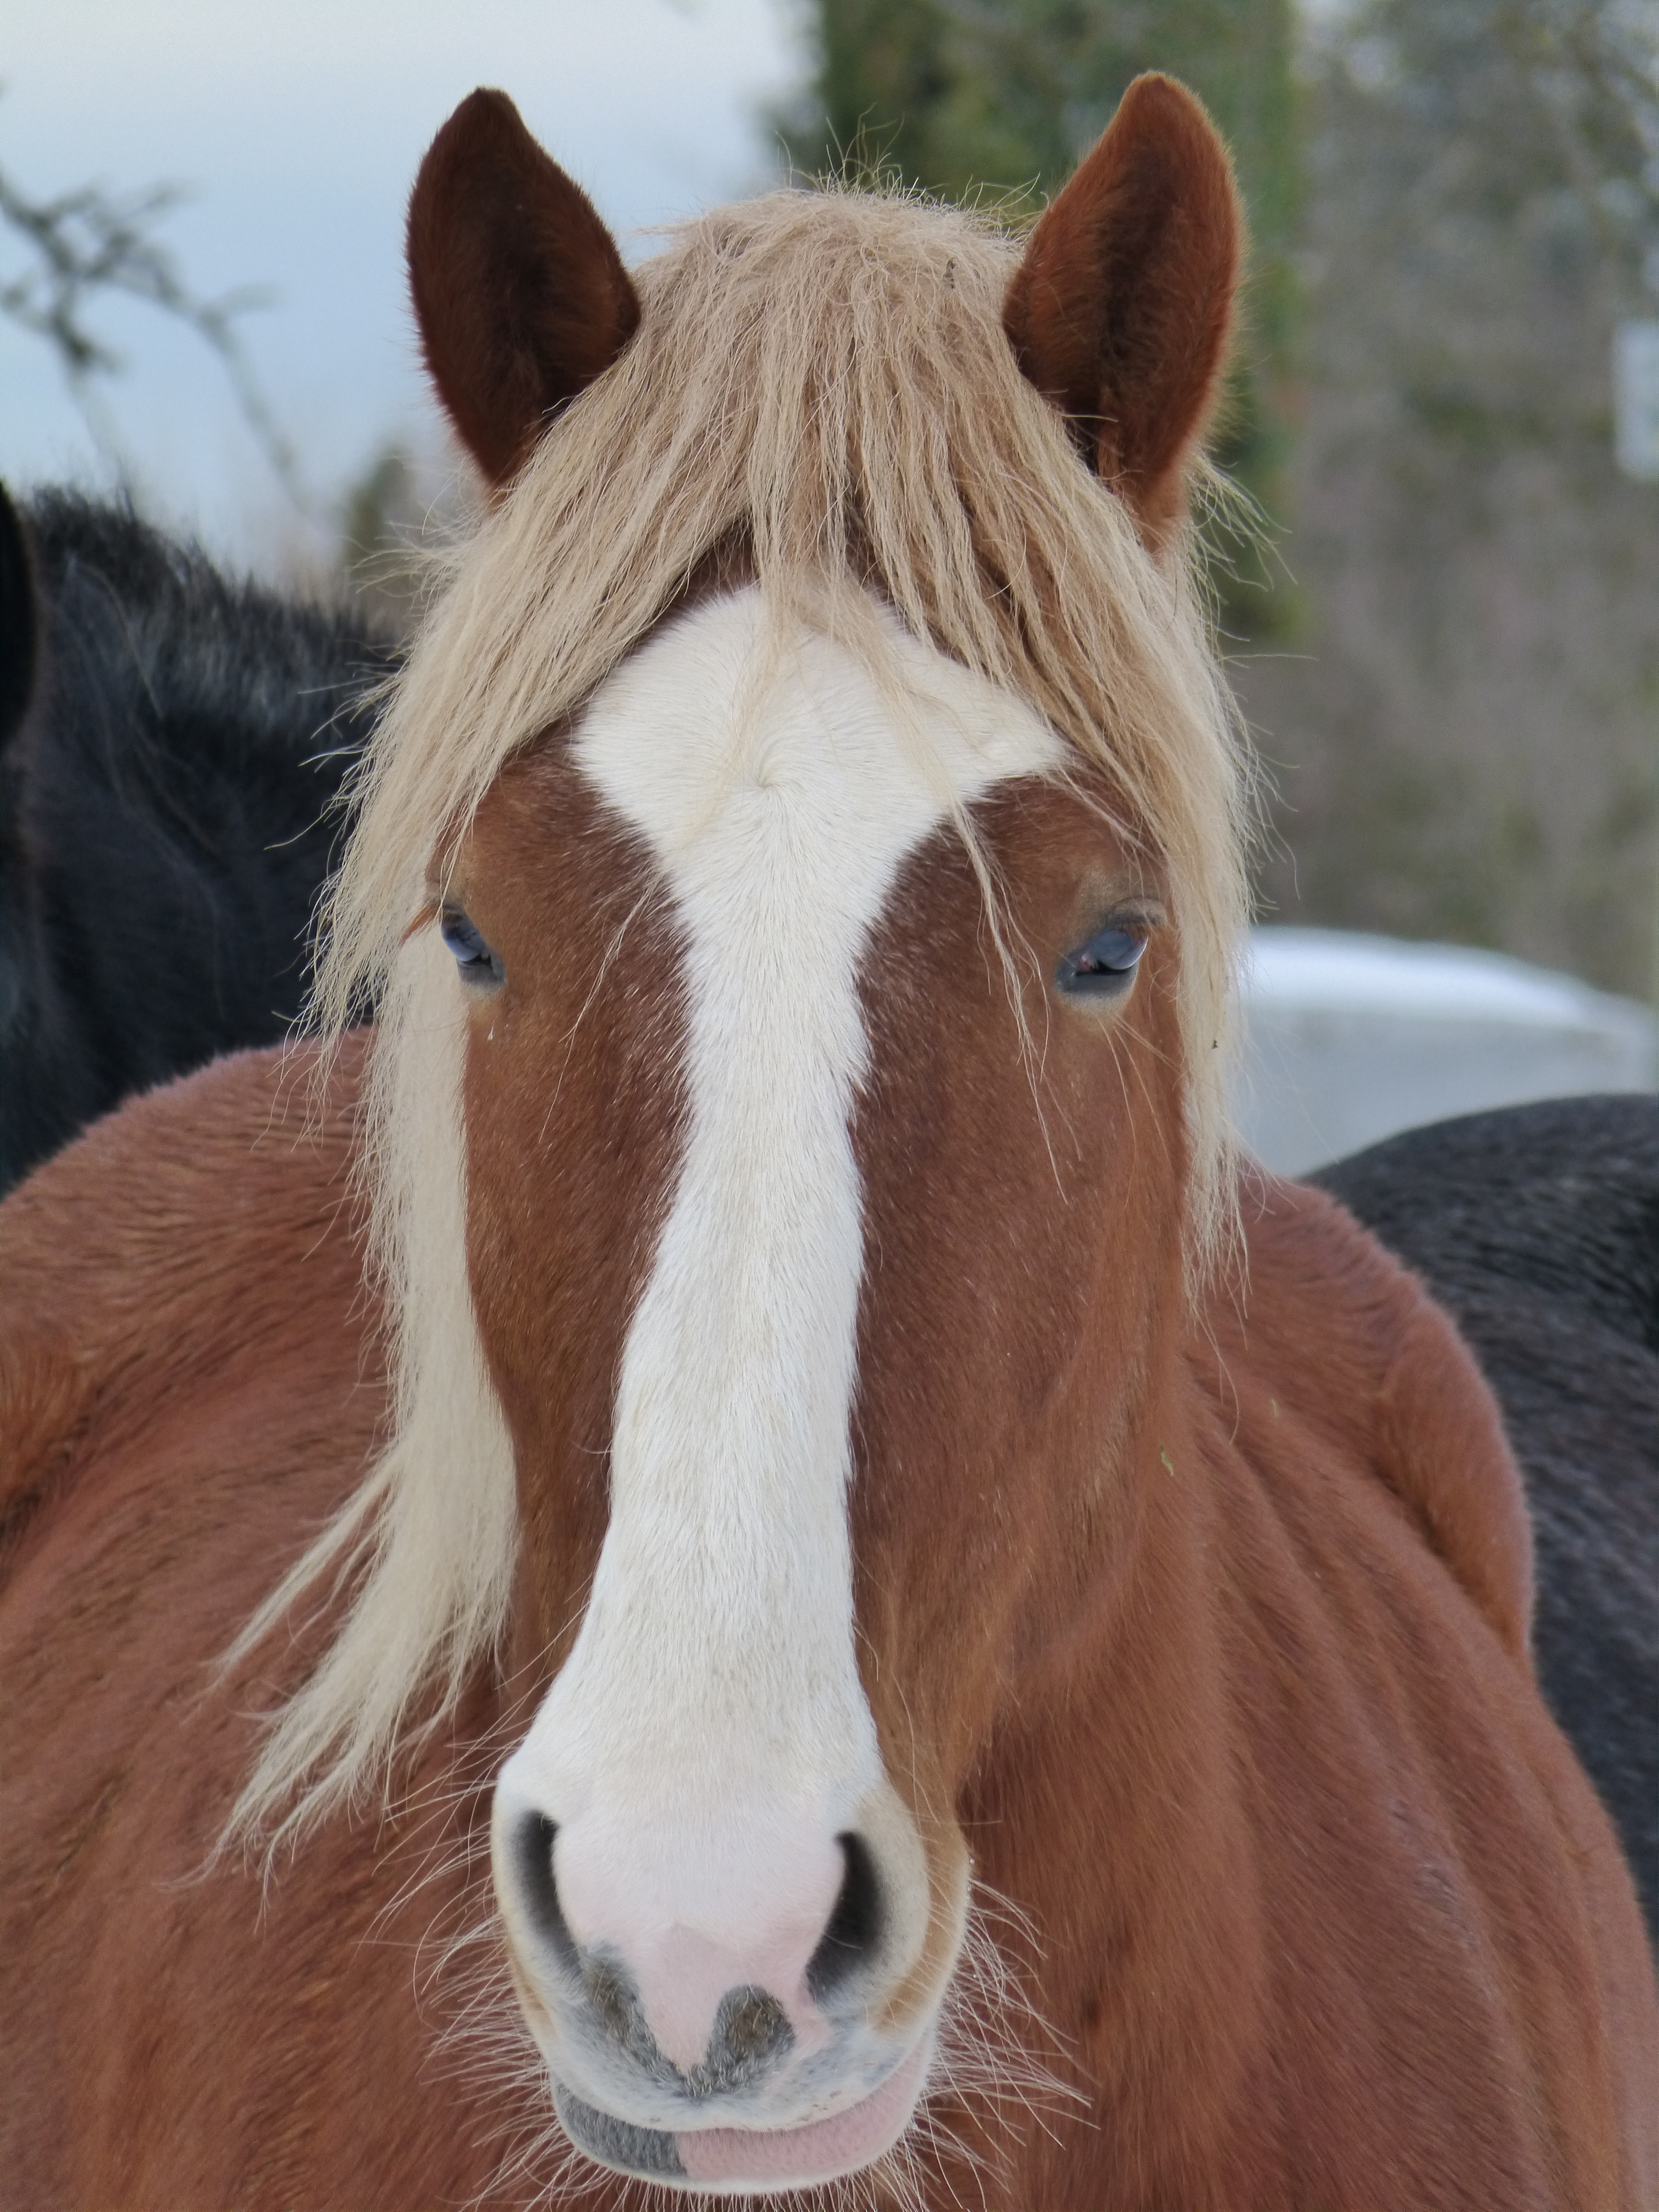
nature, white, view, animal, pasture, horse, brown, mammal, stallion, mane, bridle, eyes, vertebrate, mare, foal, breeding, horse like mammal, mustang horse